Paradise City (film)

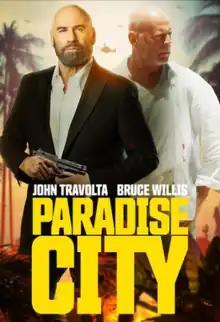
Official release poster

Paradise City is a 2022 American action film directed by Chuck Russell and written by Russell, Corey Large, and Edward John Drake. It stars Bruce Willis and John Travolta.